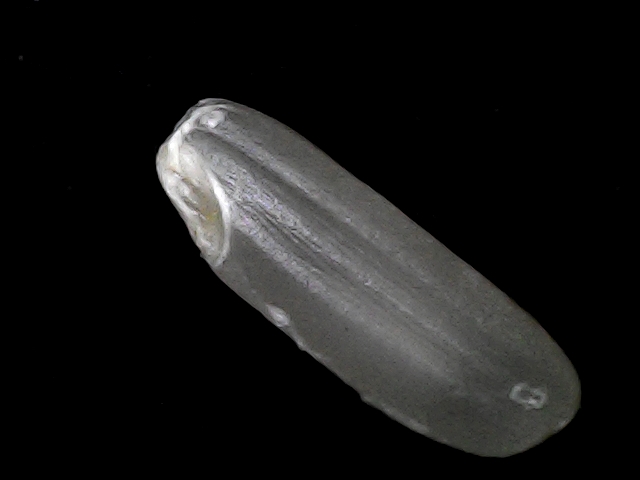
Rice variety: BD49